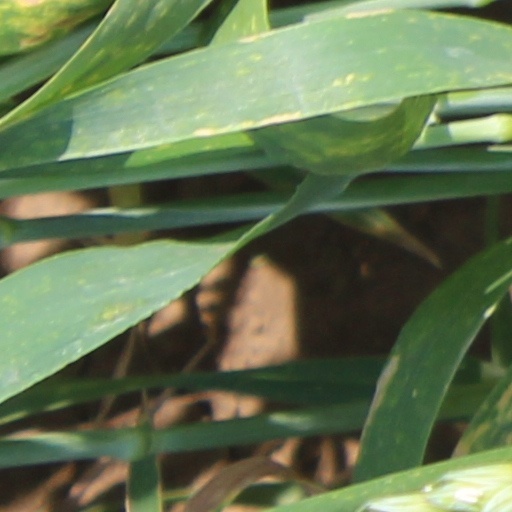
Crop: wheat